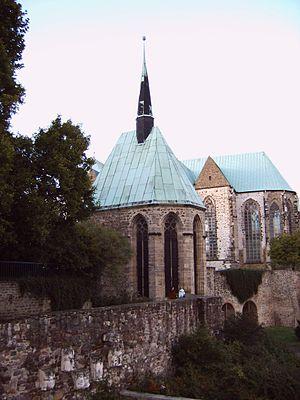
La chapelle Sainte-Madeleine est une chapelle gothique de l'ancienne ville de Magdebourg en Allemagne. Elle est dédiée à Marie-Madeleine, la pécheresse repentie. Elle se trouve à proximité de l'église Saint-Pierre et de l'église wallonne de Magdebourg.